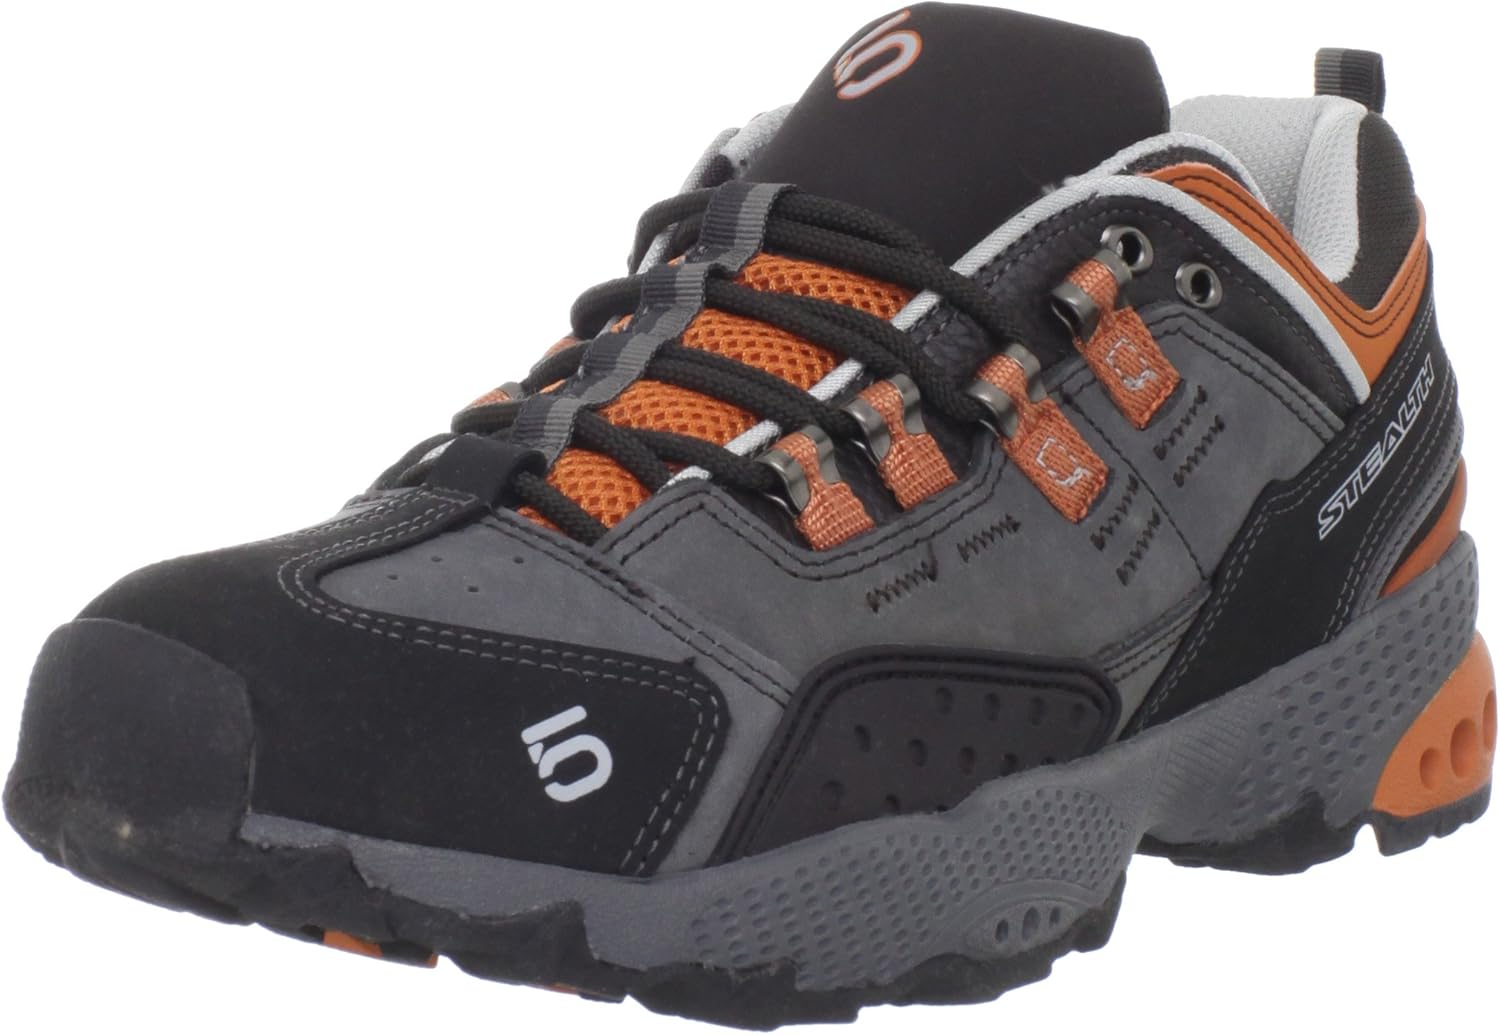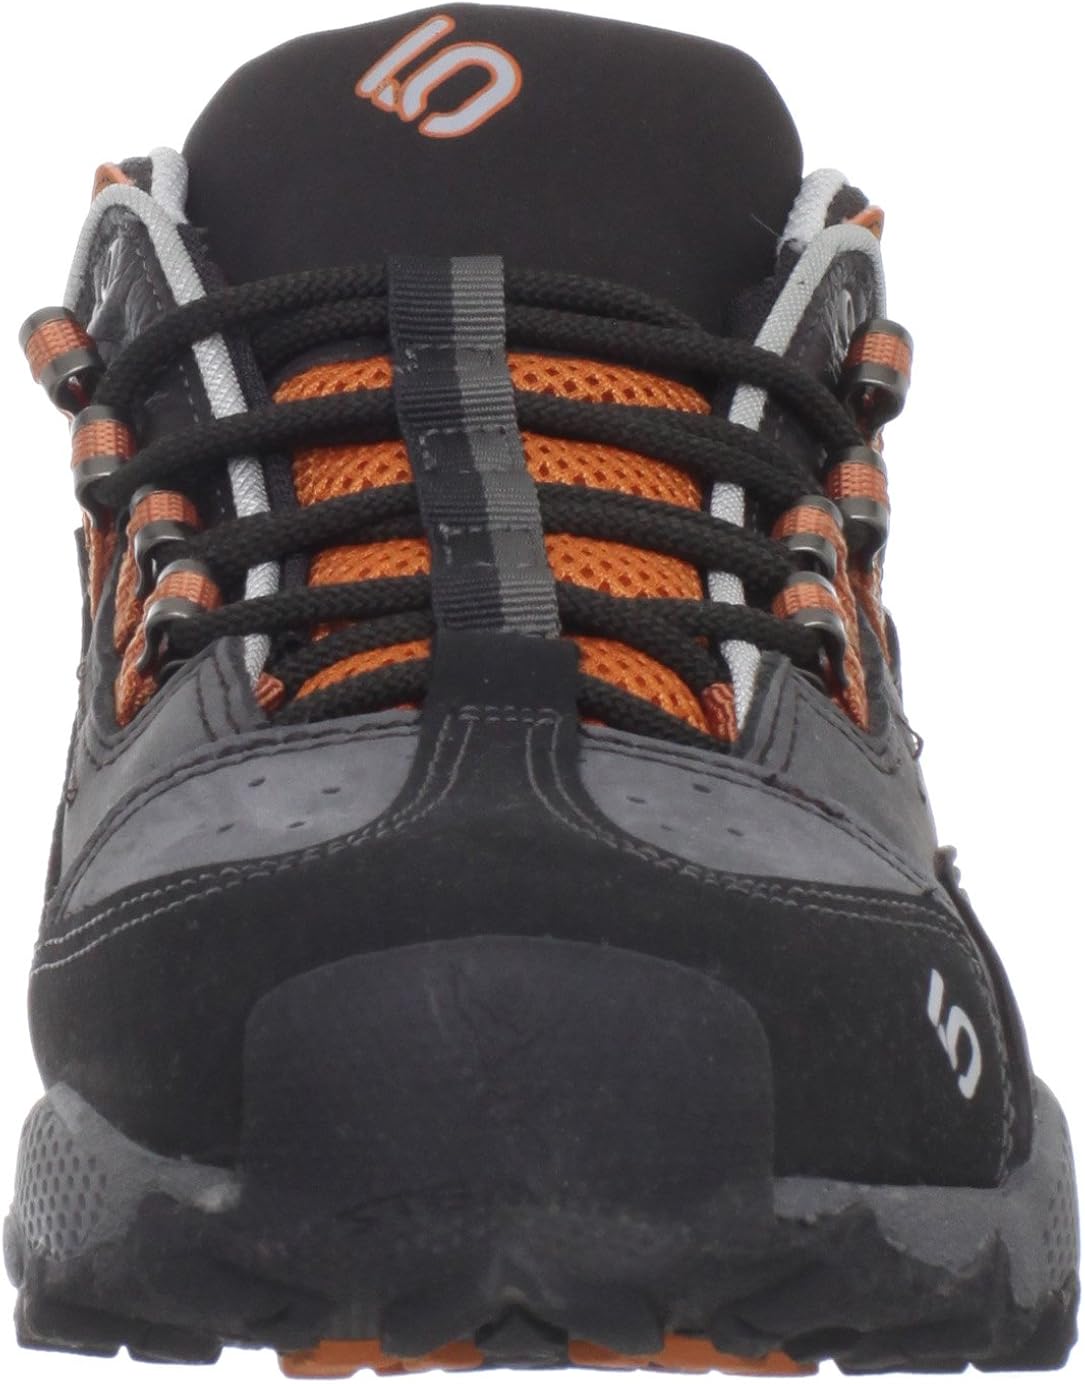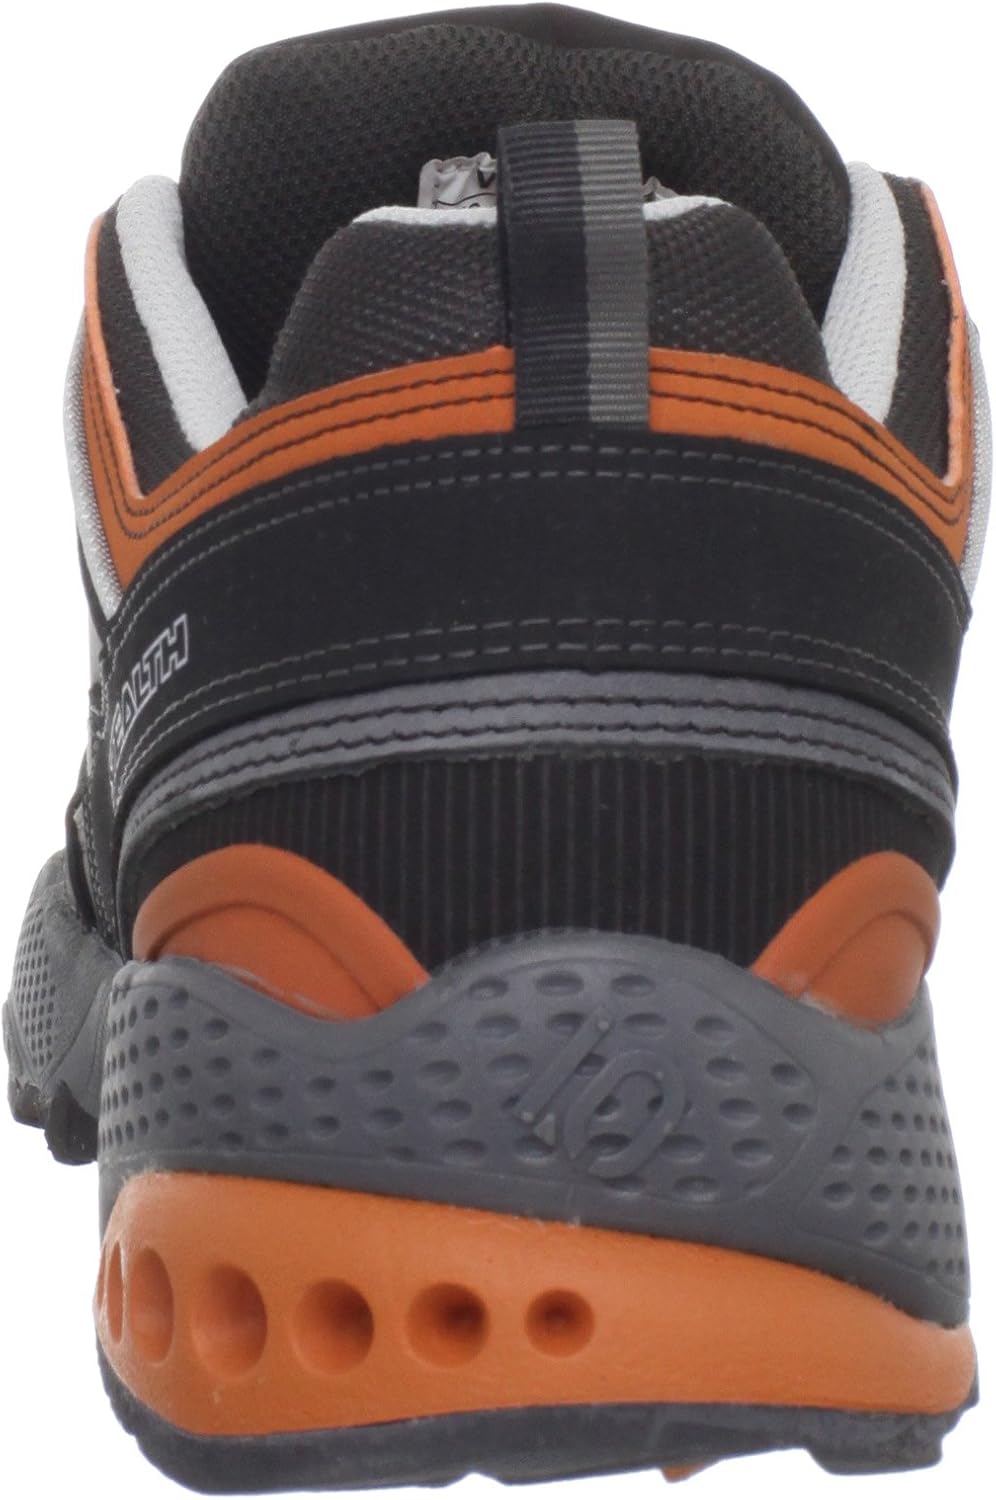
Five Ten 5/10 Dome Hiking Boot
Category: AMAZON FASHION
Five Ten, the Brand of the Brave, is a leader in performance, high-friction footwear. From downhill mountain bike racing to rock climbing, from wing suit flying to kayaking, Five Ten makes footwear for the world's most dangerous sports. The Redlands, California-based company has been producing cutting-edge designs and proprietary Stealth rubber soles for nearly 30 years. With the help of top national and international athletes and guides, combined with a world-class rubber-testing and R&D facility, Five Ten is the shoe brand of choice for the world's most exciting athletes.
Features: 100% Leather | Rubber sole | Breathable leather upper | EVA Midsole | Stealth Rubber Outsole | Designed to keep you fast and light | Multiple sizes available